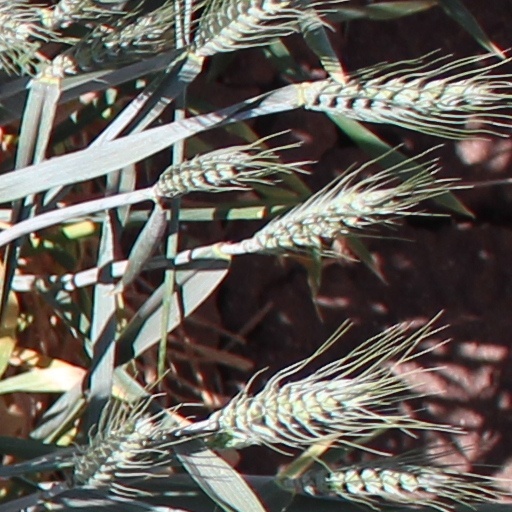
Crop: wheat